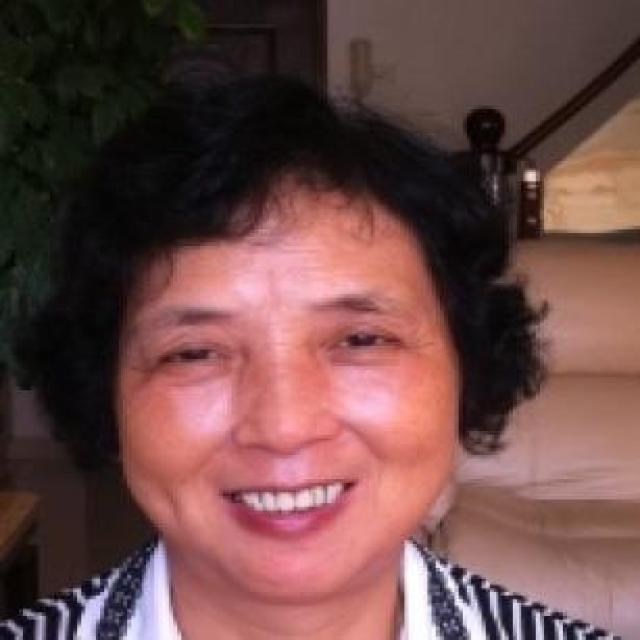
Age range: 45-64